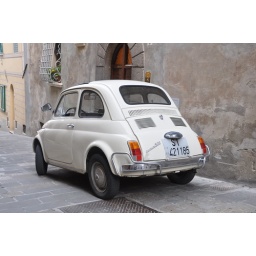
A tiny little car on a tiny little street in Montepulciano, Italy